Joseph Barney

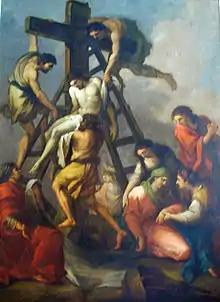
"Deposition from the Cross" (1781)

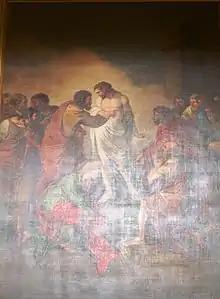
"The Apparition of Our Lord to St. Thomas" (1784)

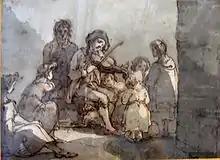
J"A Blind Musician" (1780s)

Joseph Barney (1753 in Wolverhampton – 13 April 1832 in London), was a British painter and engraver. He is usually described as a pupil of Antonio Zucchi and Angelica Kauffman and as a fruit and flower painter to the Prince Regent.